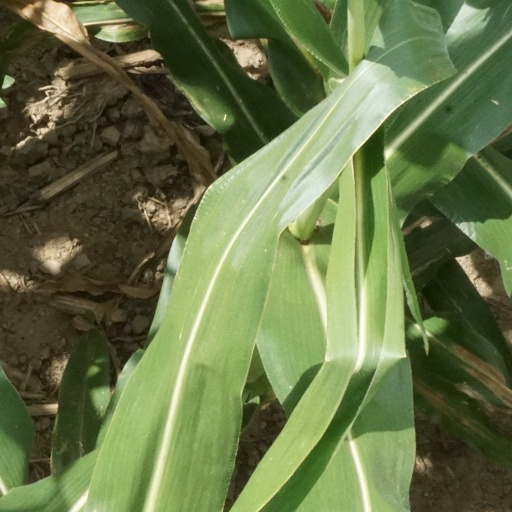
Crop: maize; corn